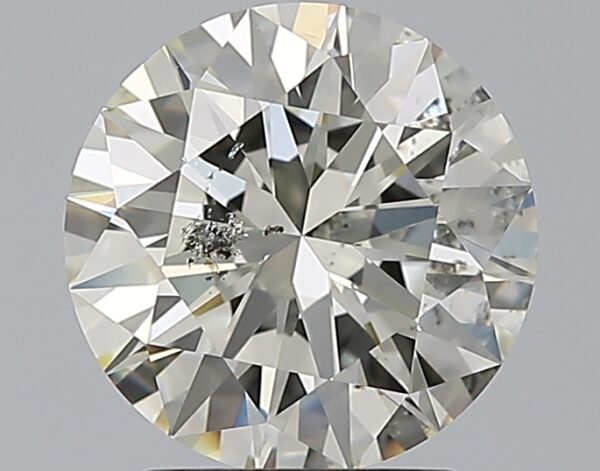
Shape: round
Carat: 2.01
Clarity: SI2
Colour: L
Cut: EX
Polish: EX
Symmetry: EX
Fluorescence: N
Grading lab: GIA
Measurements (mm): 8.16 x 8.17 x 4.97